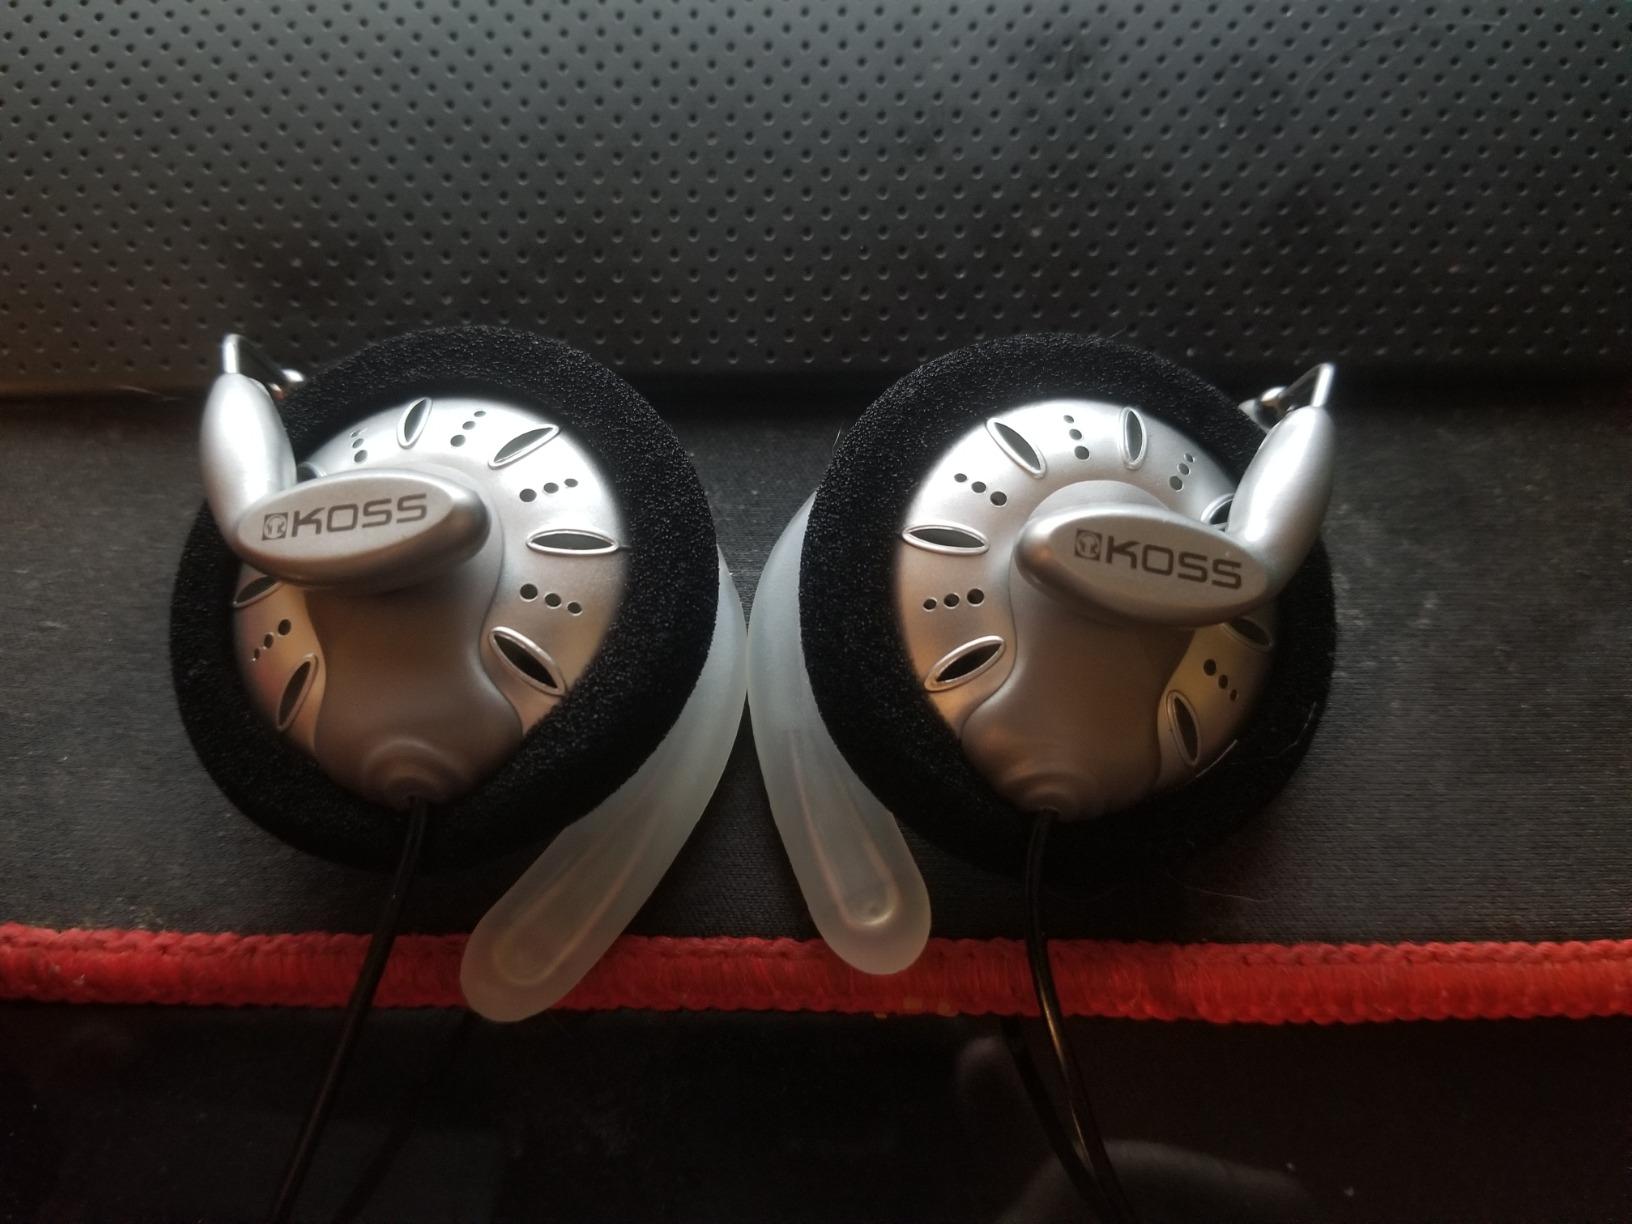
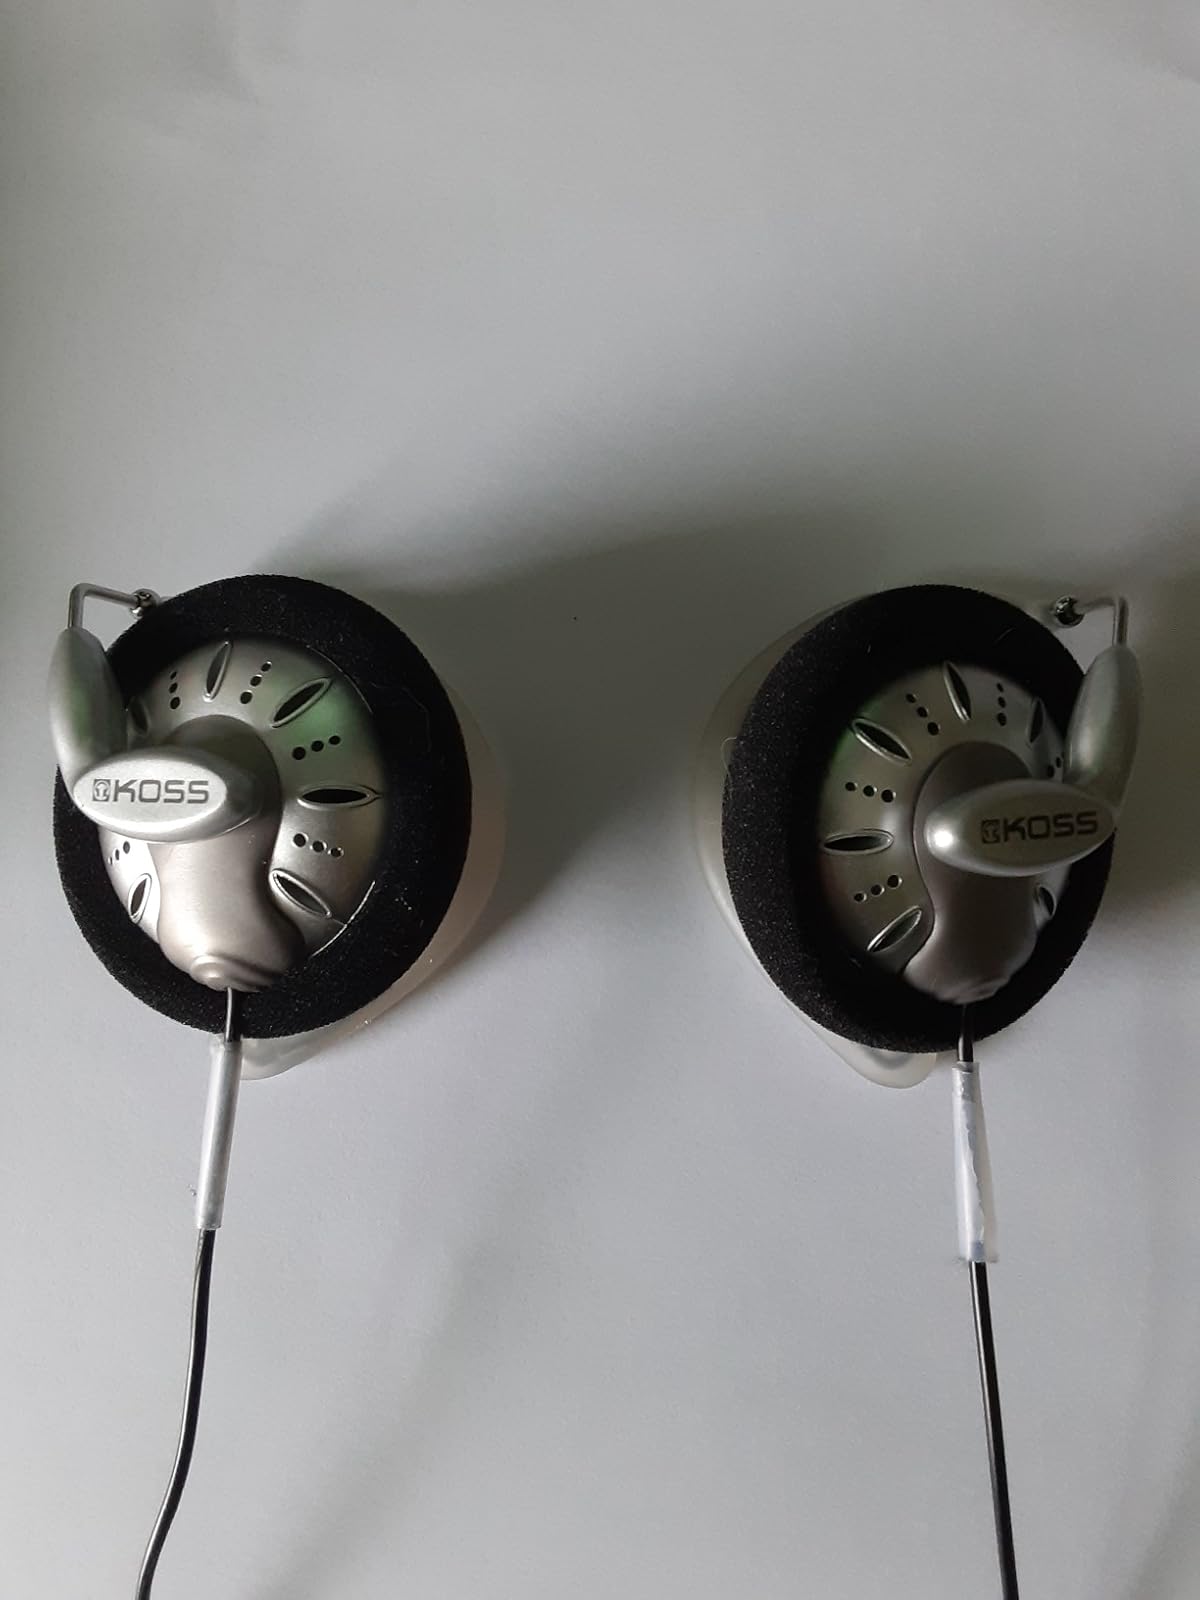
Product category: headphones
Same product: yes